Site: brandenburg
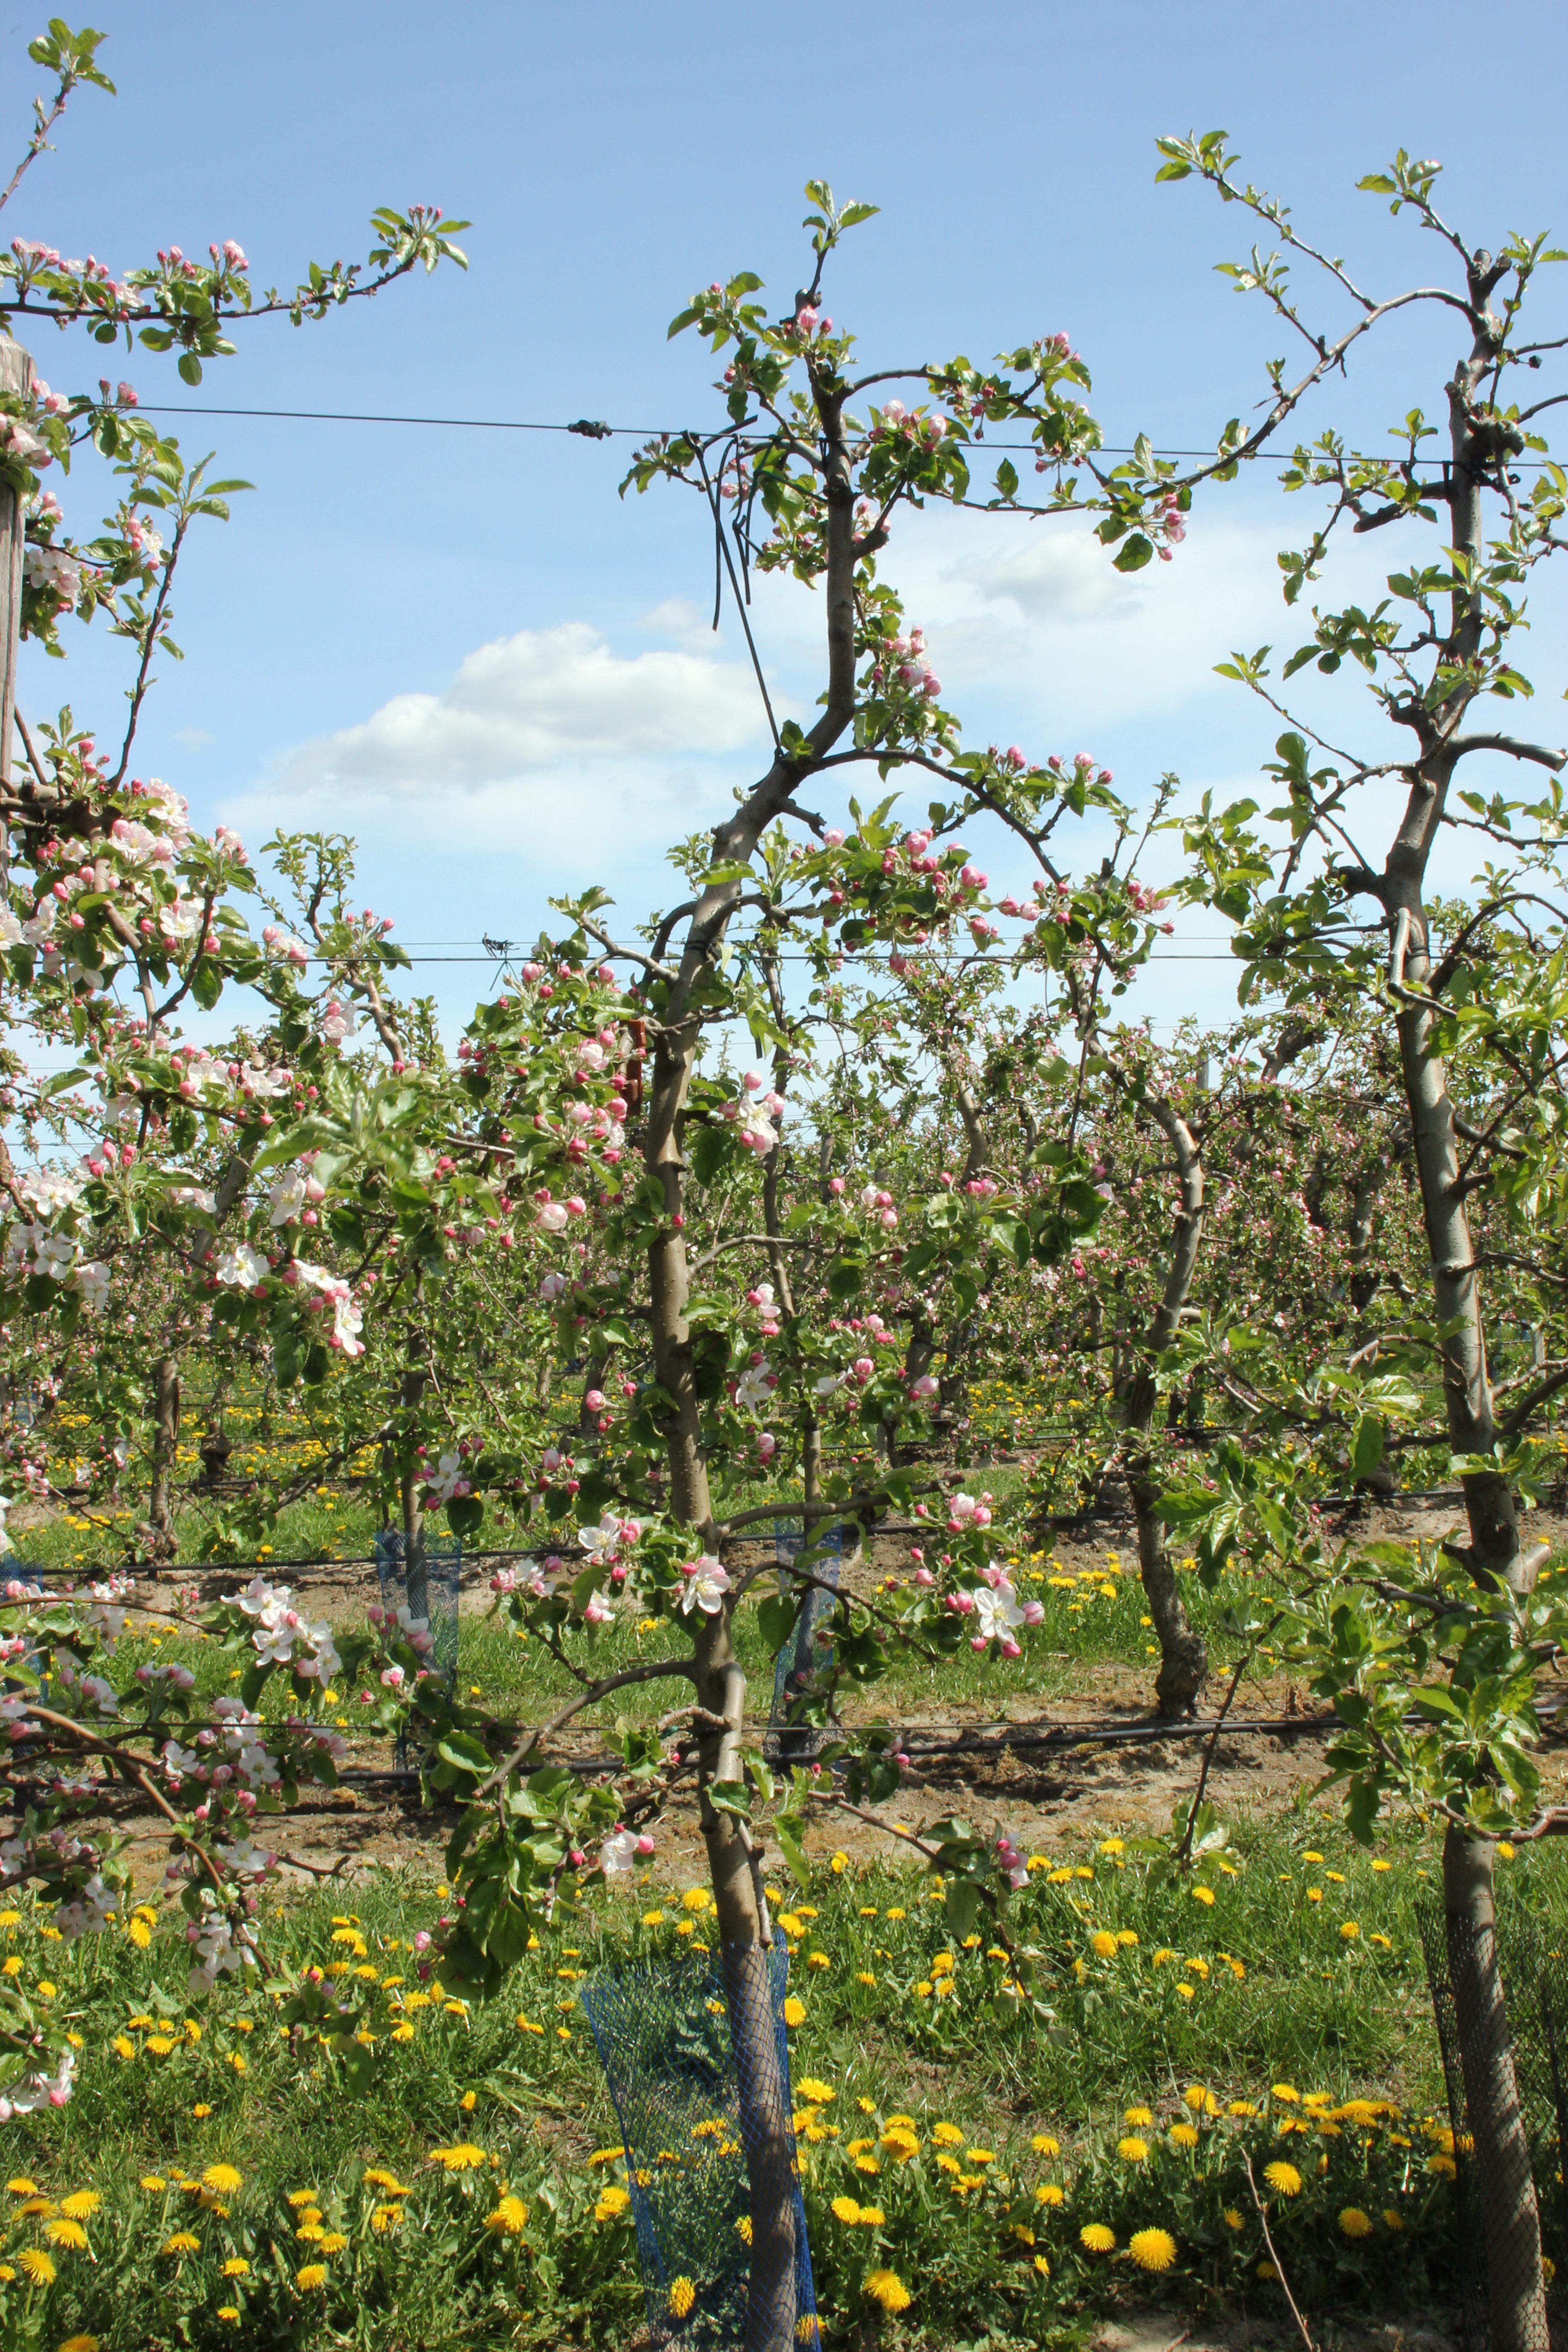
Growth stage (BBCH 57): Inflorescence emergence